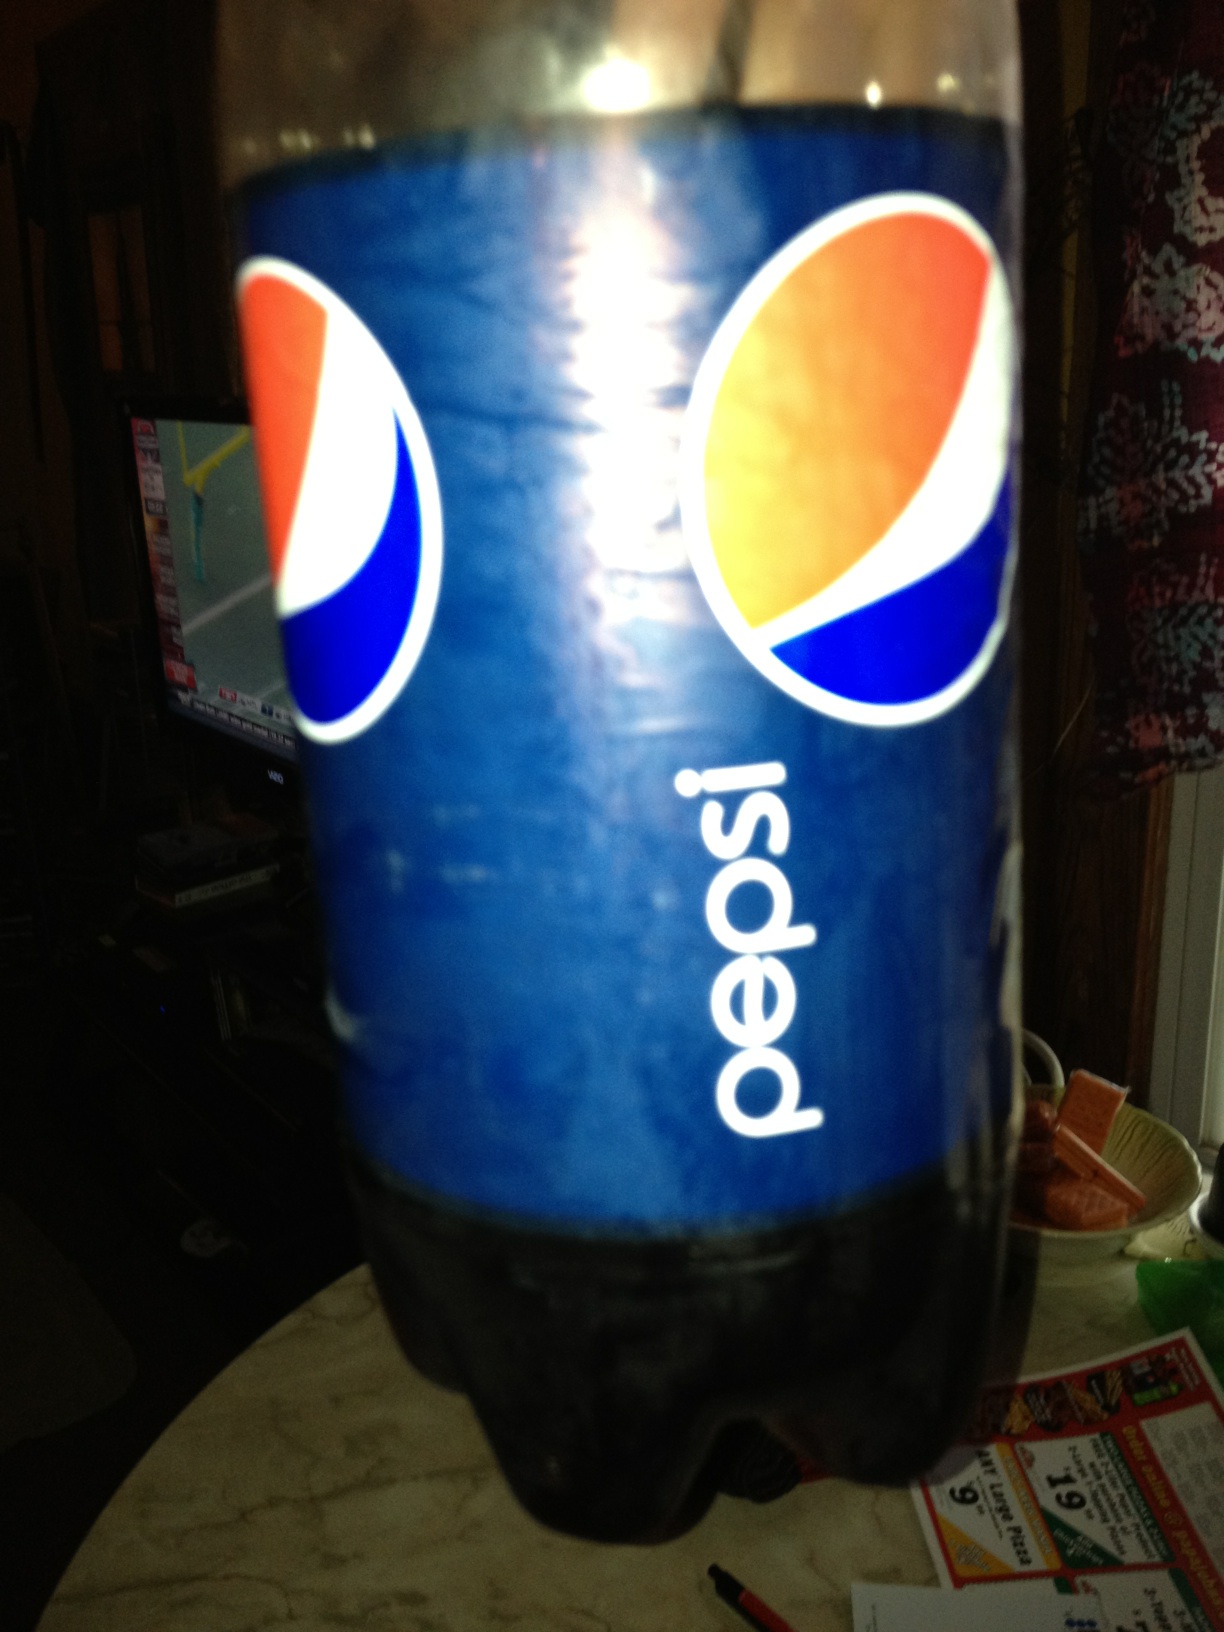Question: What type of soda is this?
Answer: pepsi